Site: brandenburg
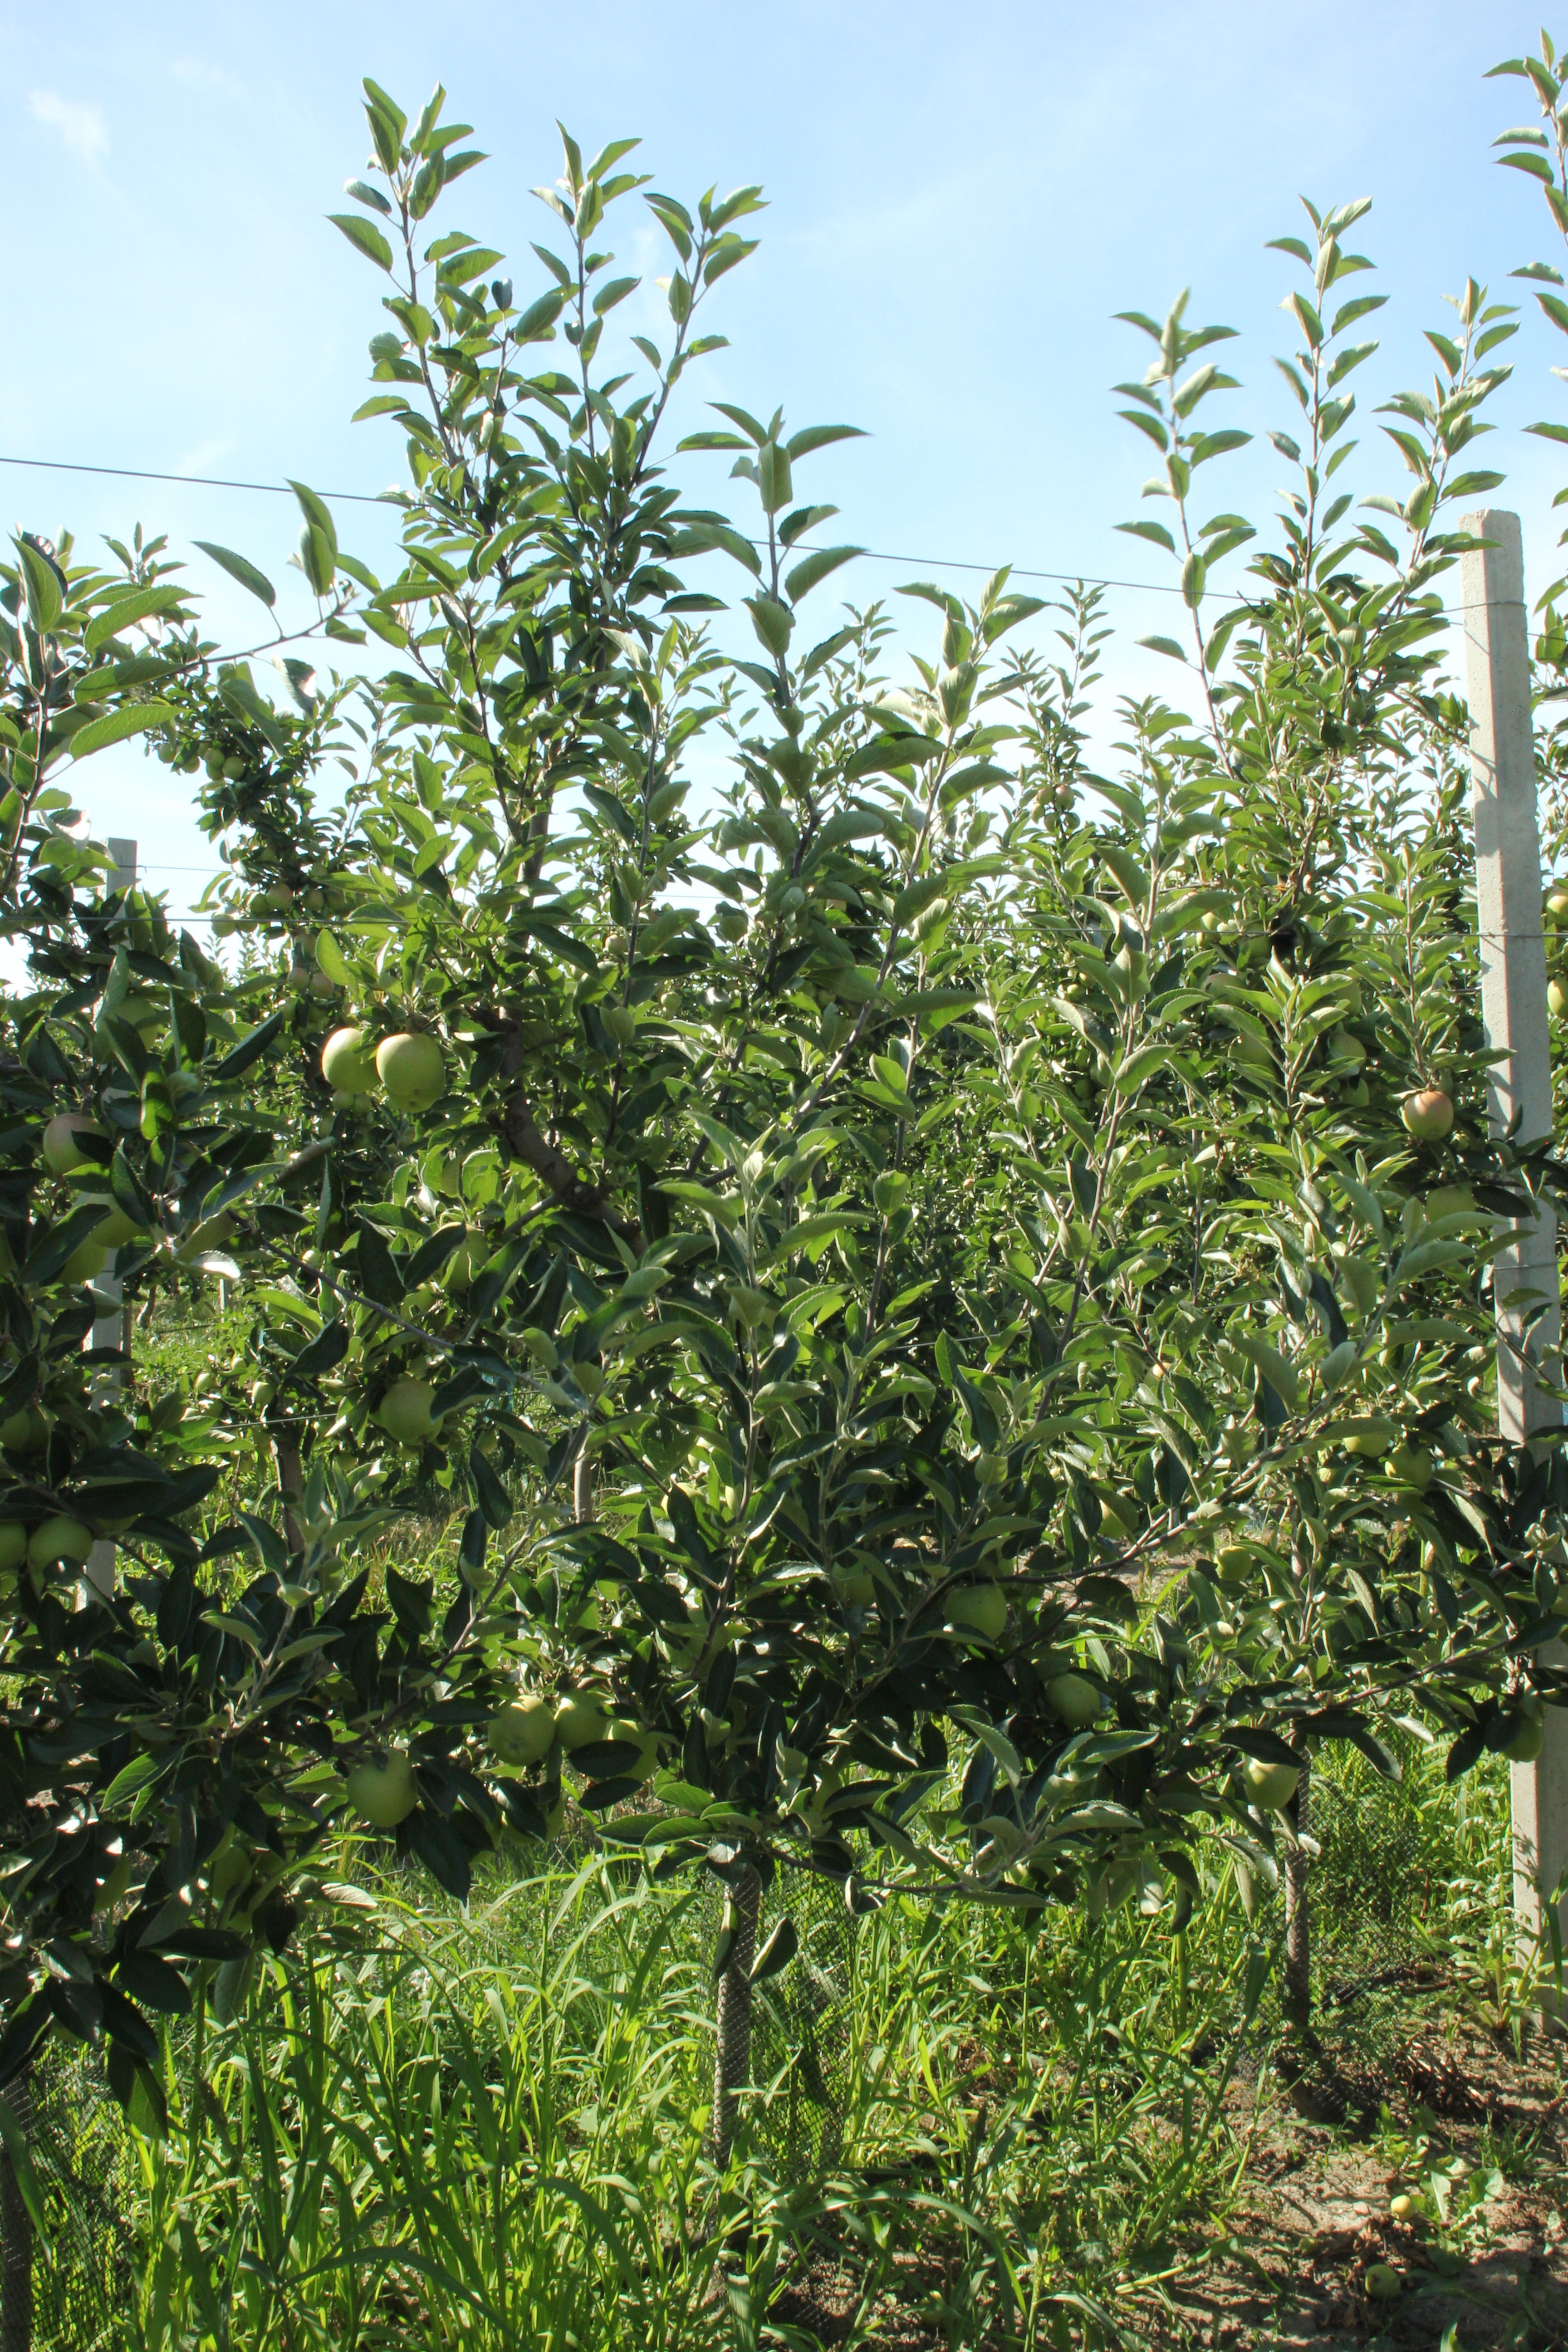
Growth stage (BBCH 77): Development of fruit